History of the Jews in Poland

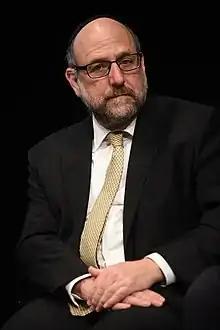
Chief Rabbi of Poland – Michael Schudrich

Hiding in a Christian society to which the Jews were only partially assimilated was a daunting task. They needed to quickly acquire not only a new identity, but a new body of knowledge. Many Jews spoke Polish with a distinct Yiddish or Hebrew accent, used a different nonverbal language, different gestures and facial expressions. People with physical characteristics such as dark curly hair and brown eyes were particularly vulnerable.